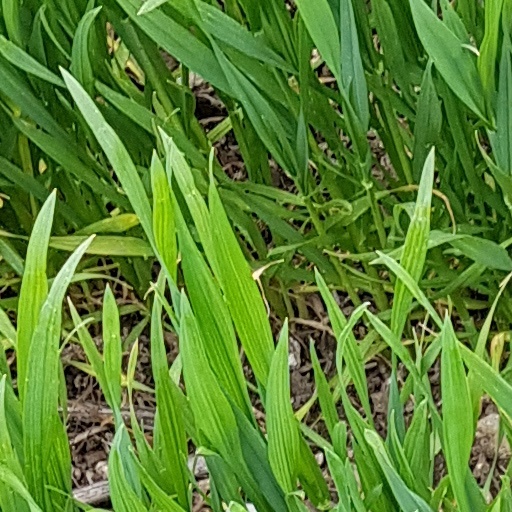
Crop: wheat